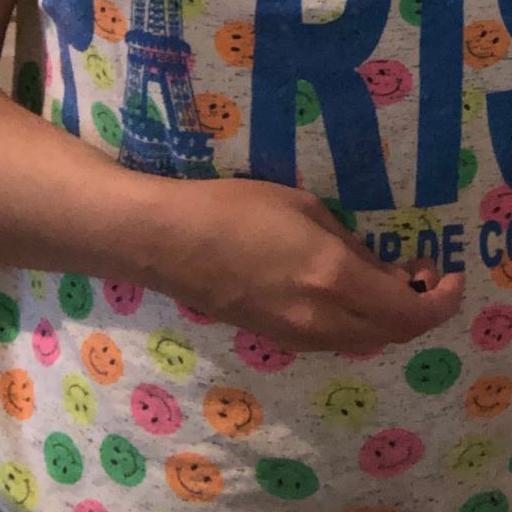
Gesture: no_gesture